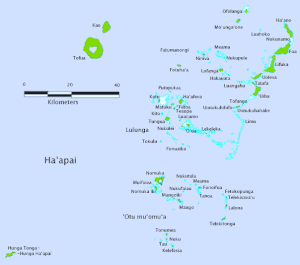
Liste des Îles des Tonga